Bandera Downs

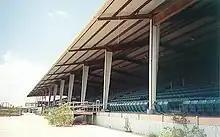
Bandera Downs in Bandera, Texas

Bandera Downs was an American horse-racing track located near Bandera, Bandera County, Texas.